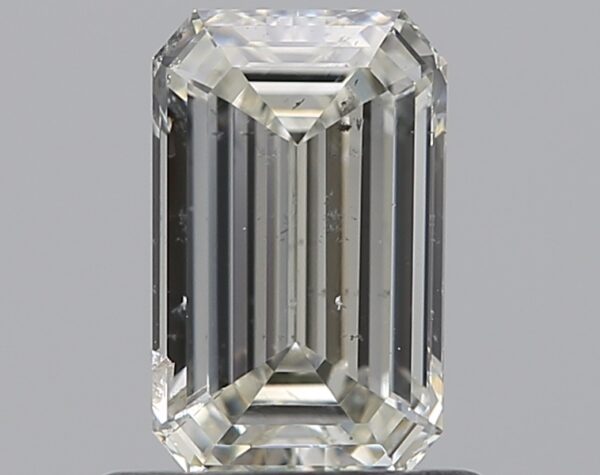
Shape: emerald
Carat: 0.7
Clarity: SI2
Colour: K
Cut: EX
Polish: EX
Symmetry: VG
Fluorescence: N
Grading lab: GIA
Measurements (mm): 6.63 x 4.14 x 2.61